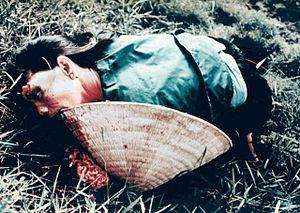
Le massacre de Mỹ Lai est un crime de guerre américain — au cours de la guerre du Viêt Nam — qui a fait entre 347 et 504 morts civils dans la république du Viêt Nam, le 16 mars 1968. Il est commis par des soldats de l'armée de terre américaine : la compagnie C, 1ᵉʳ bataillon, 20ᵉ régiment d'infanterie, 11ᵉ brigade, 23ᵉ division d'infanterie. Les victimes sont des hommes, des femmes, des enfants et des nourrissons. Certaines femmes sont violées en groupe et leurs corps mutilés.